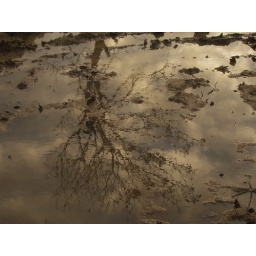
A beautiful reflection of a tree in muddy water